Water volleyball

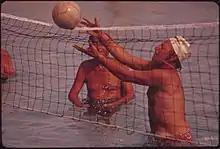

Water volleyball (also called pool and acqua volleyball) is a competitive middle-court oriented water game. It can be played between two teams, each team consisting of 1 to 4 players, depending on the area of water in which the game is being played.